Military tattoo

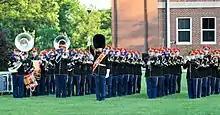
The United States Army Band during the 2018 Twilight Tattoo

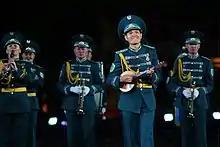
The Band of the Kazakh Republican Guard at the Spasskaya Tower Military Music Festival and Tattoo in 2014

A military tattoo is a performance of music or display of armed forces in general. The term comes from the early 17th-century Dutch phrase " ('turn off the tap'), a signal sounded by drummers or trumpeters to instruct innkeepers near military garrisons to stop serving beer and for soldiers to return to their barracks, and is unrelated to the ink tattoo that was borrowed from Tahitian.